The Trace (video game)

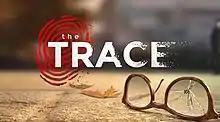

The Trace (officially The Trace: Murder Mystery Game) is a 2015 dark immersive murder mystery adventure game developed by British developer Relentless Software. The whodunnit game, which sees the player assume the role of a detective out to solve a series of murder cases by examining the crime scenes, has been described as "part escape-the-room and part hidden-object, with a bit of puzzle-solving mixed in". The game was available for iOS devices